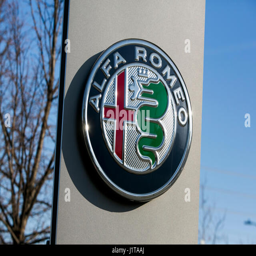
a logo sign outside of a car dealership